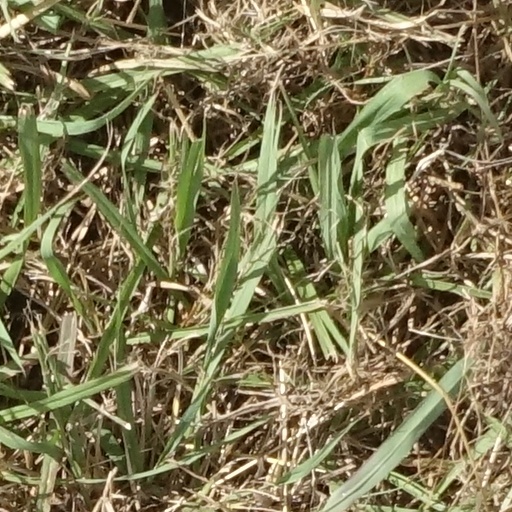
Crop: sorghum